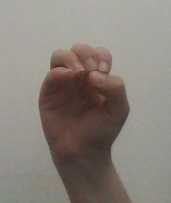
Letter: ha